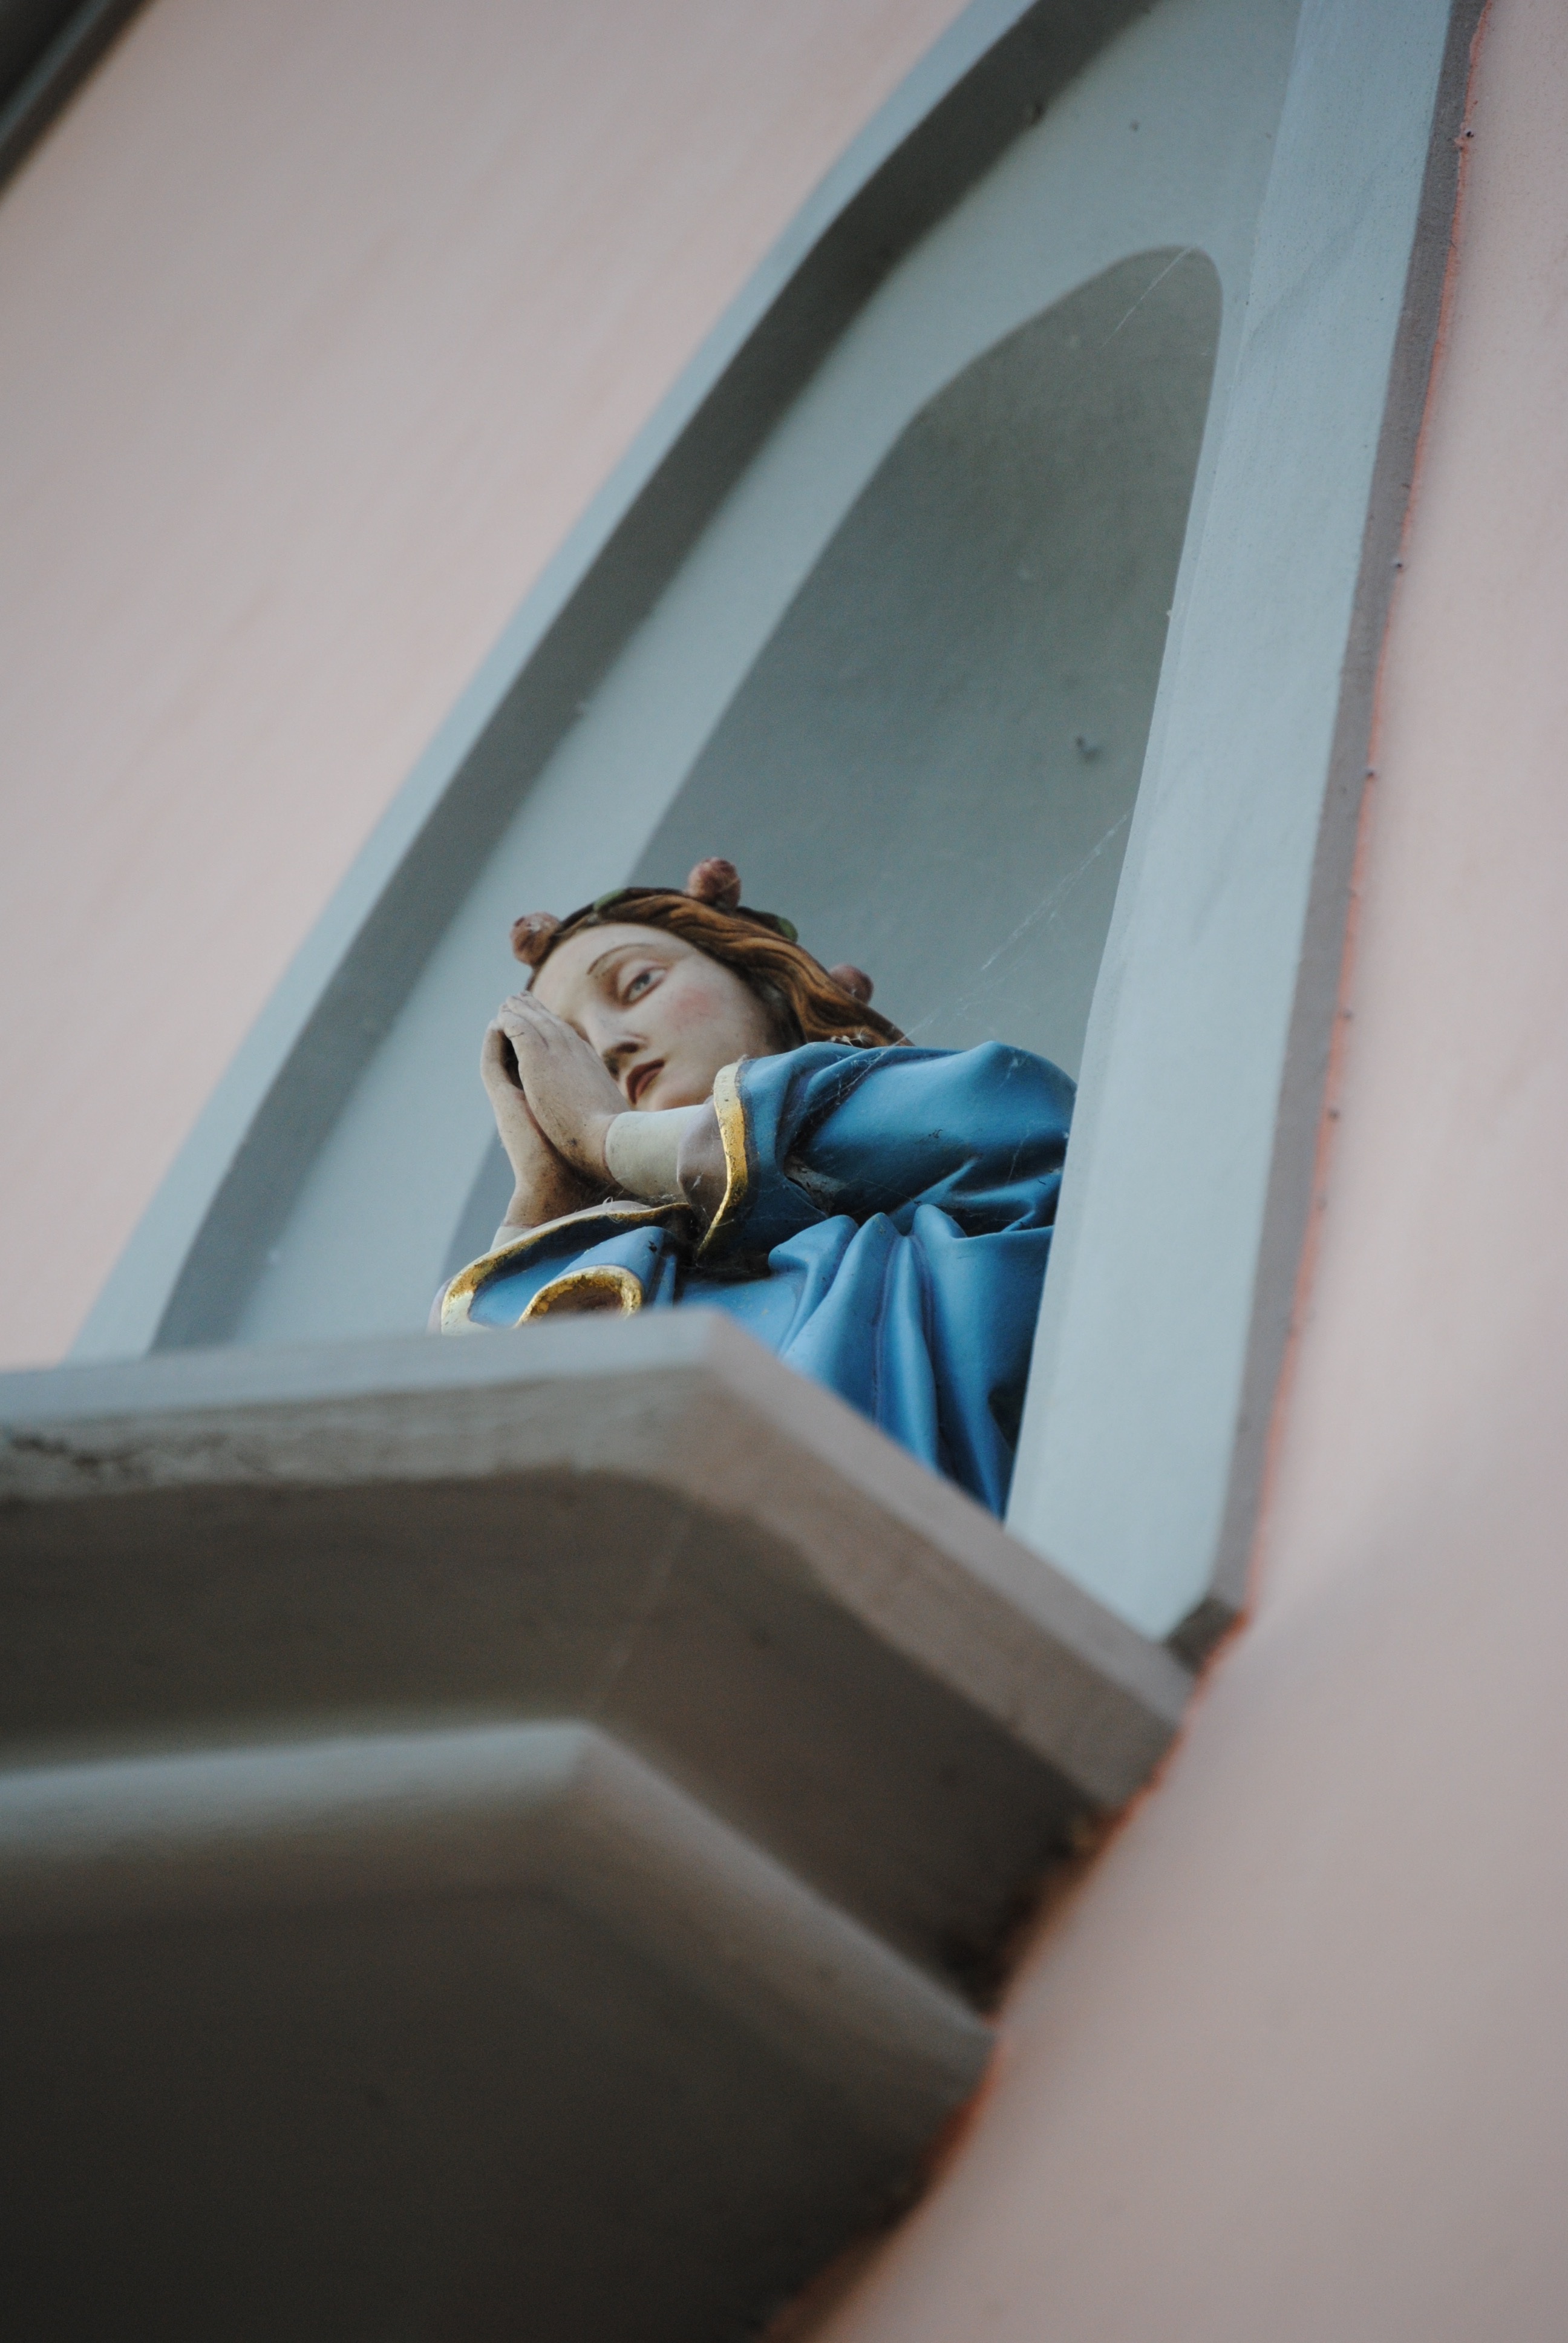
photography, window, statue, color, blue, room, pray, interior design, photograph, maria, image, madonna, mother of god, holy maria, virgin mary, plumbing fixture